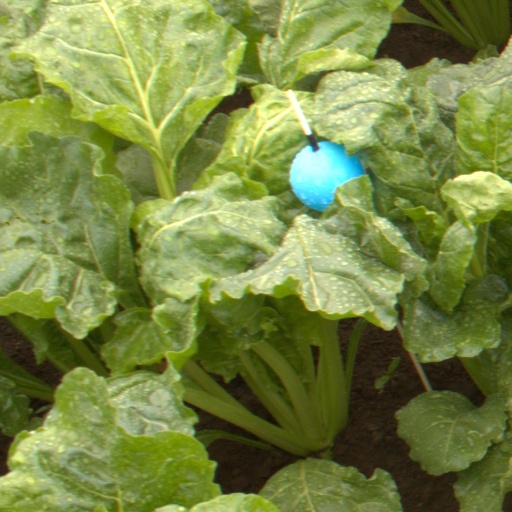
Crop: sugar beet